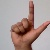
The image shows a hand gesture representing the letter 'L' in Indian Sign Language.